Warwickshire County Cricket Club in 1994

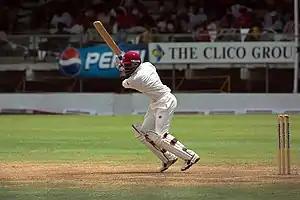
Brian Lara, scored 501 not out against Durham breaking the first-class record for highest score.

Durham won the toss and on an easy paced pitch chose to bat first. After both openers were dismissed inside the first 75 minutes, number three John Morris shared century partnerships with Stewart Hutton (61) and Phil Bainbridge (67). Morris was dismissed early on the second day but his innings of 204 was the highest by a Durham player at the time, it was also his first century for Durham since moving from Derbyshire. An eighth wicket stand of 134 between Anderson Cummins (62) and David Graveney (65*) boosted the total before a mid-afternoon declaration. The early wicket of Dominic Ostler brought Brian Lara to the crease, dropped on 18 by wicket-keeper Chris Scott at the close Lara was 111 not out and had become the first player to score seven centuries in eight innings. The third day of the match was rained off and with the captains unable to agree on a target, Lara had free rein to bat on. He took the opportunity by scoring 174 runs in the pre-lunch session, in the afternoon he added a further 133 and in the process beat the previous best by a Warwickshire player (305* by Frank Foster) and passed 1,000 runs for the season in only his seventh innings. After tea he passed Archie MacLaren's 424, the highest score in England, and progressed to 497 by the time of the final over. Still two runs short of the first-class record, Lara was made aware it was the last over of the match by batting partner Keith Piper after the fourth ball, the next delivery was driven for four to break the record. Lara's innings took 427 balls and lasted less than eight hours. He broke the records for most boundaries in an innings (72) and most runs in a single day (390). Trevor Penney contributed just 44 to a third wicket partnership of 314 with Lara while the unbeaten fifth wicket partnership between Lara and Piper was worth 322. The team total of 810/4 bettered the county record by over 150 runs.